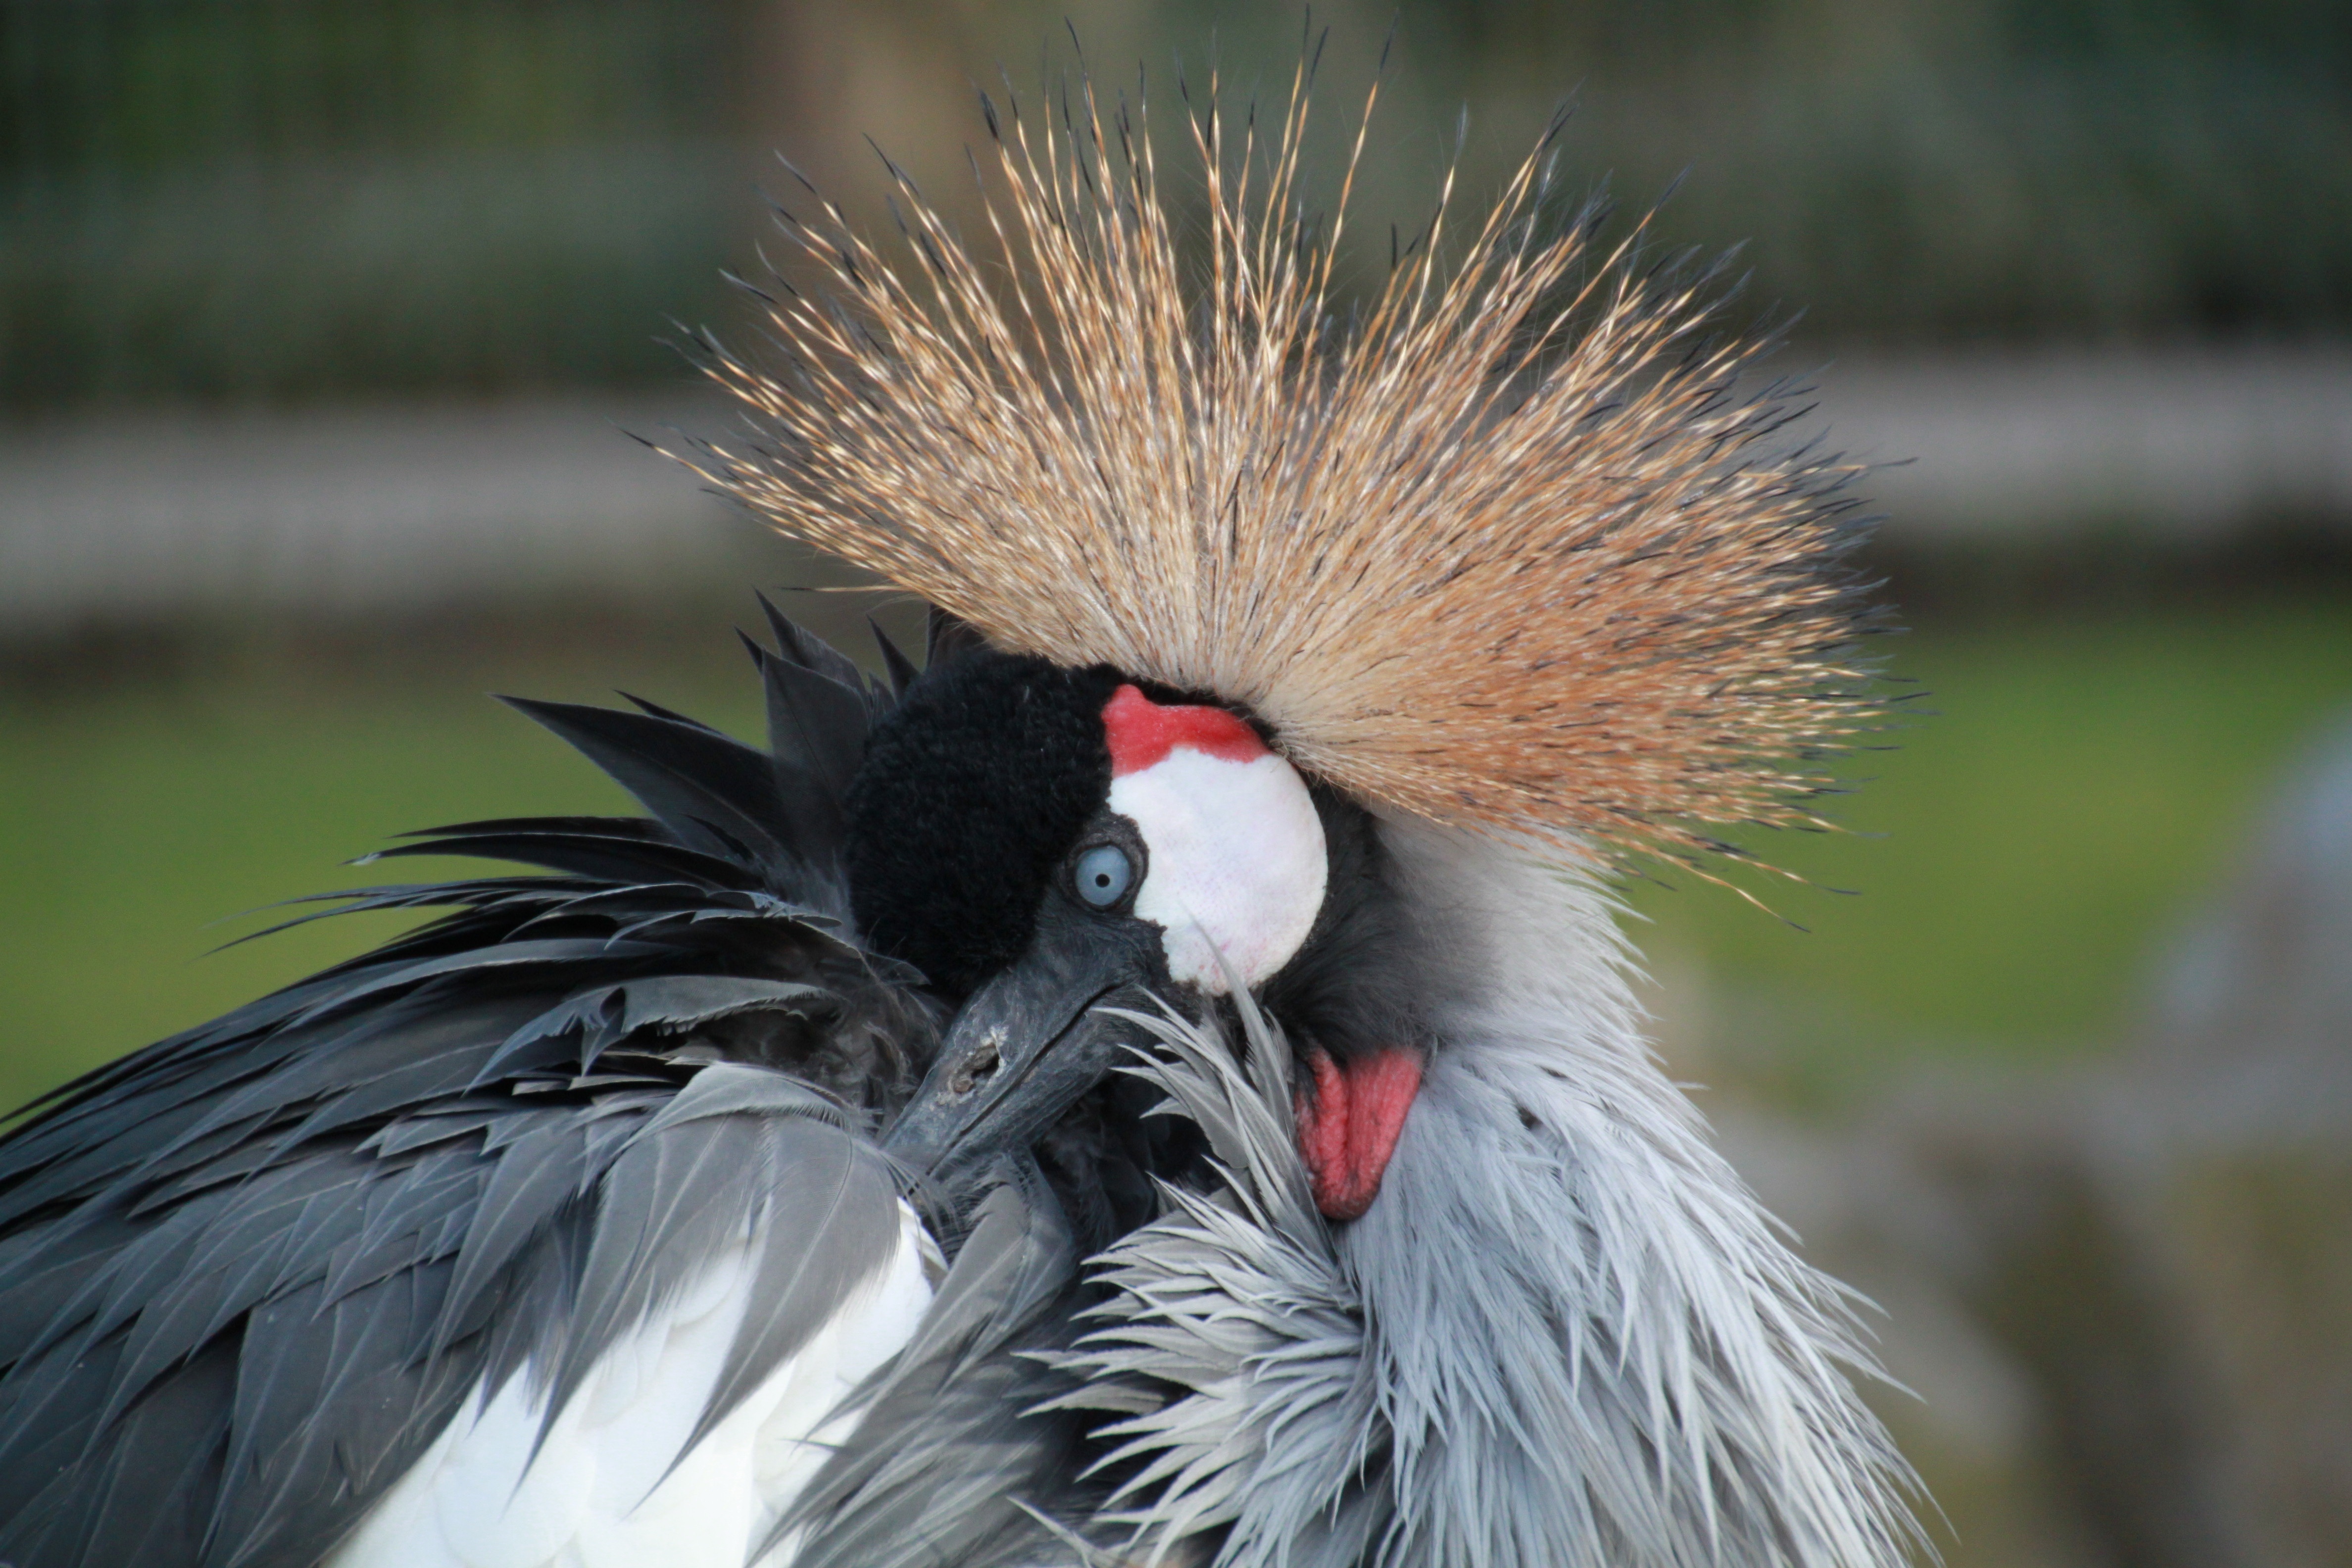
bird, wing, view, animal, wildlife, portrait, spring, beak, close, feather, fauna, plumage, blue eye, close up, birds, eyes, animals, head, vertebrate, crane, bill, exotic, animal world, wildlife photography, spring dress, exot, pride, animal portrait, grey crowned crane, headdress, bird portrait, colorful feathers, echidna, crane like bird